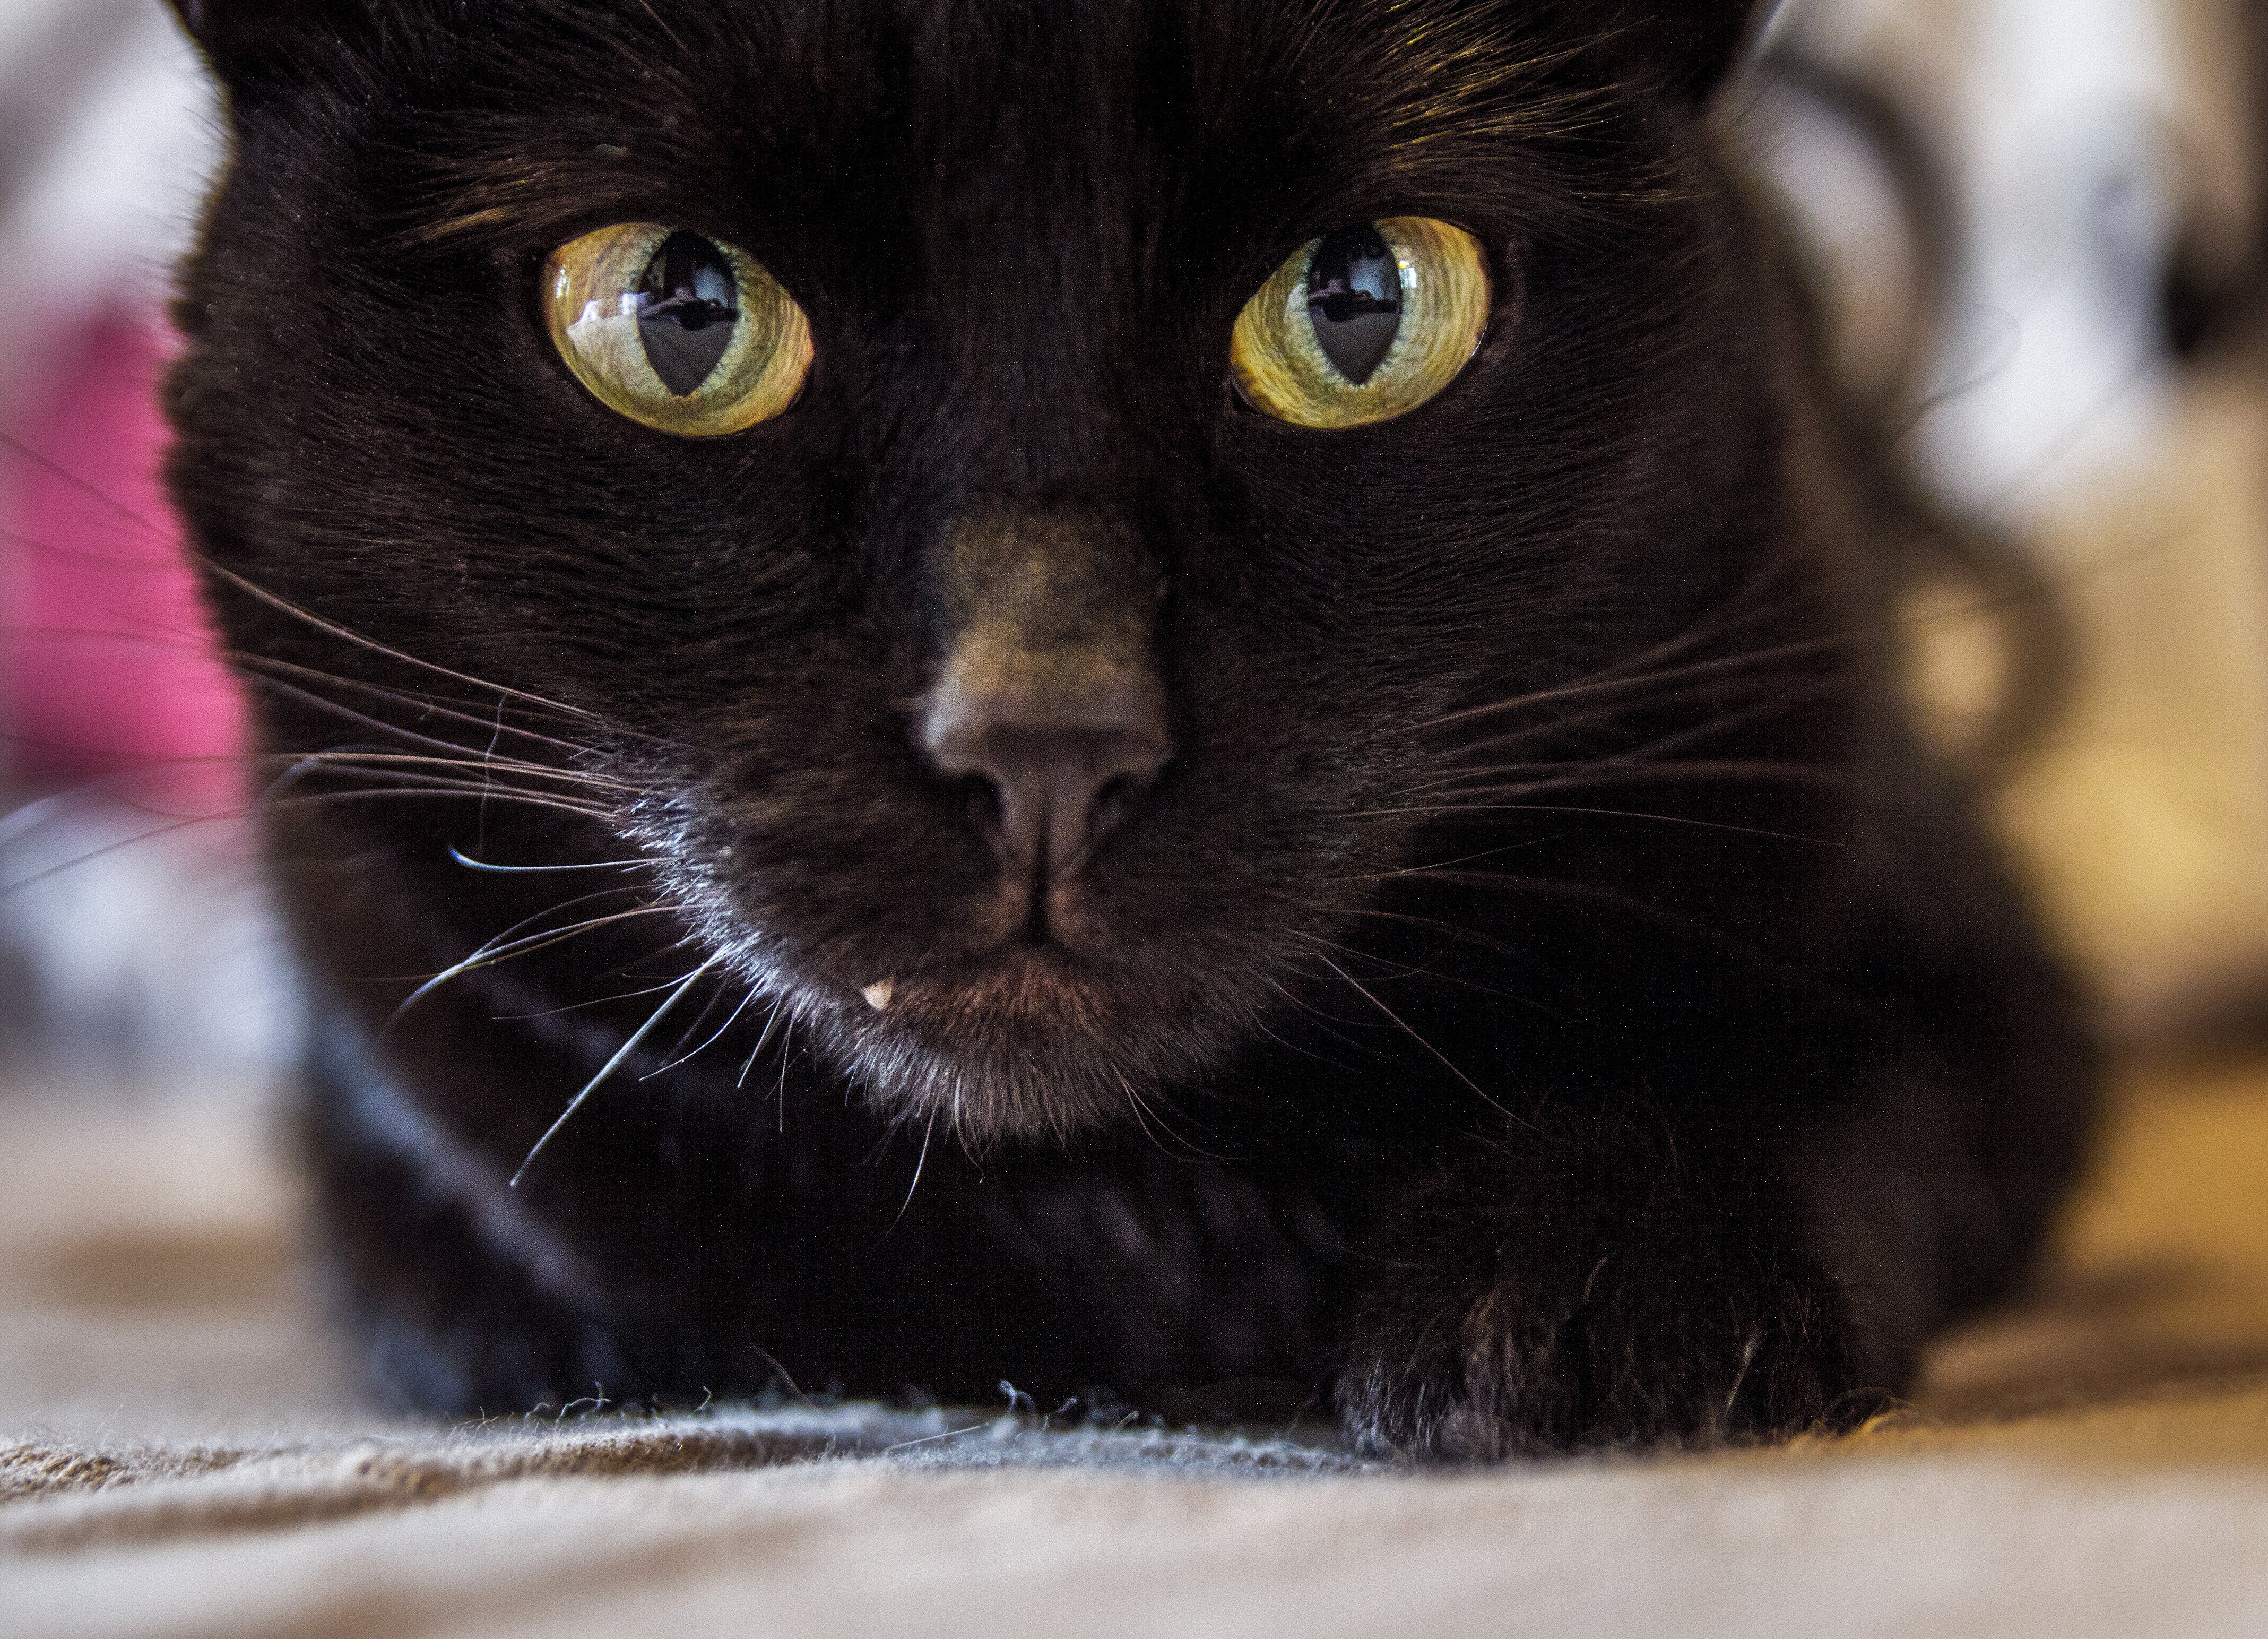
cat, mammal, black cat, black, yellow, fauna, close up, pets, cats, nose, eyes, whiskers, snout, eye, animals, vertebrate, domestic, kittens, kot, koty, czarny, small to medium sized cats, cat like mammal, carnivoran, domestic short haired cat